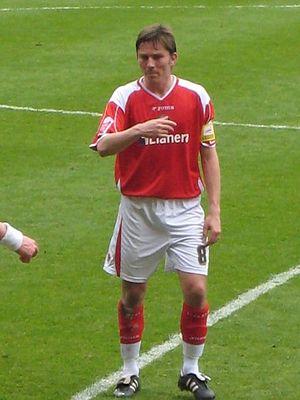
Matthew Holland est un joueur de football international irlandais né le 11 avril 1974 à Bury. Il évolue au poste de milieu de terrain.